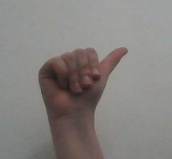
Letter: dhad